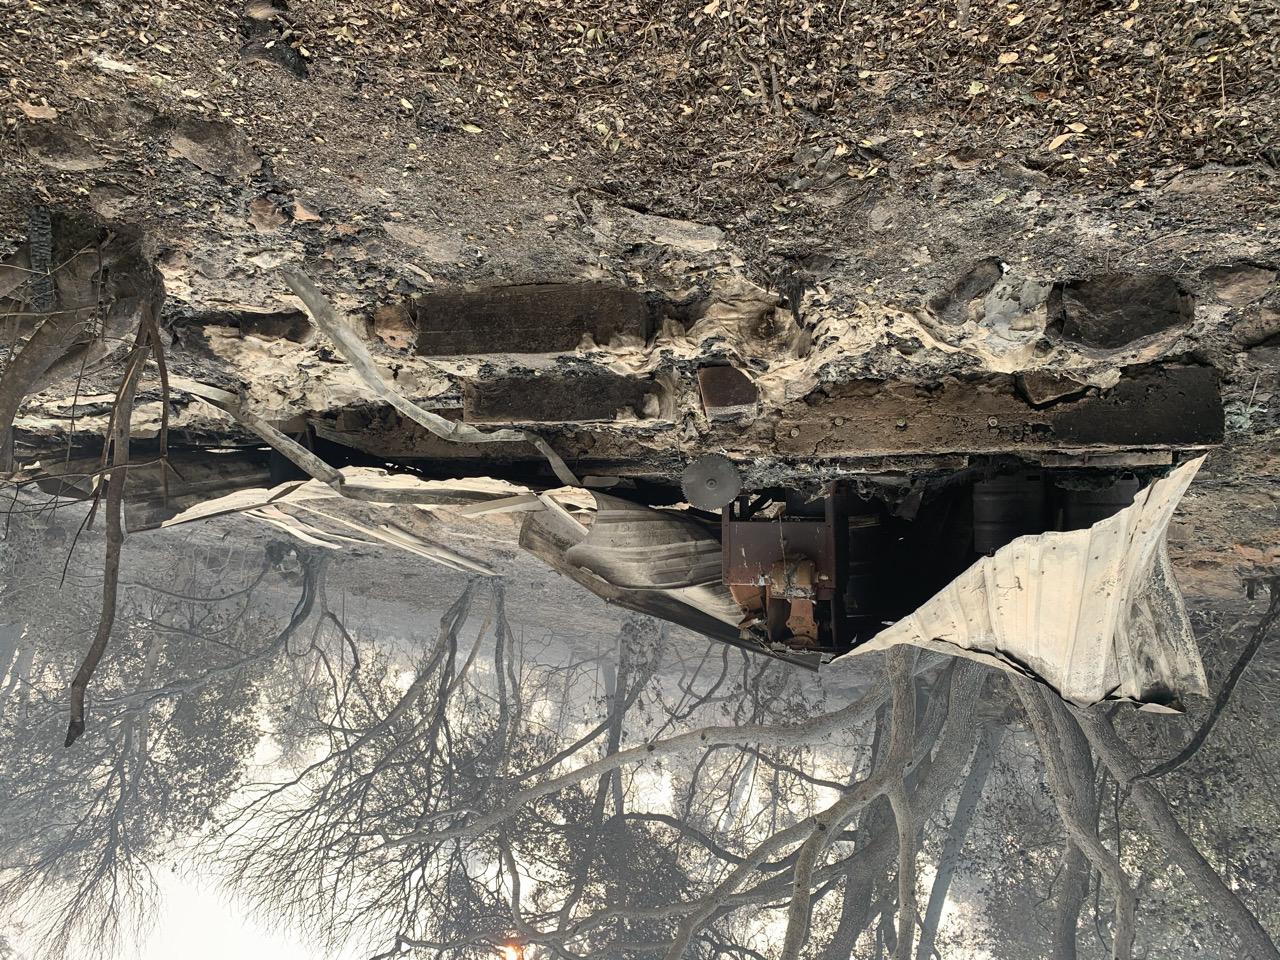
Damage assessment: destroyed